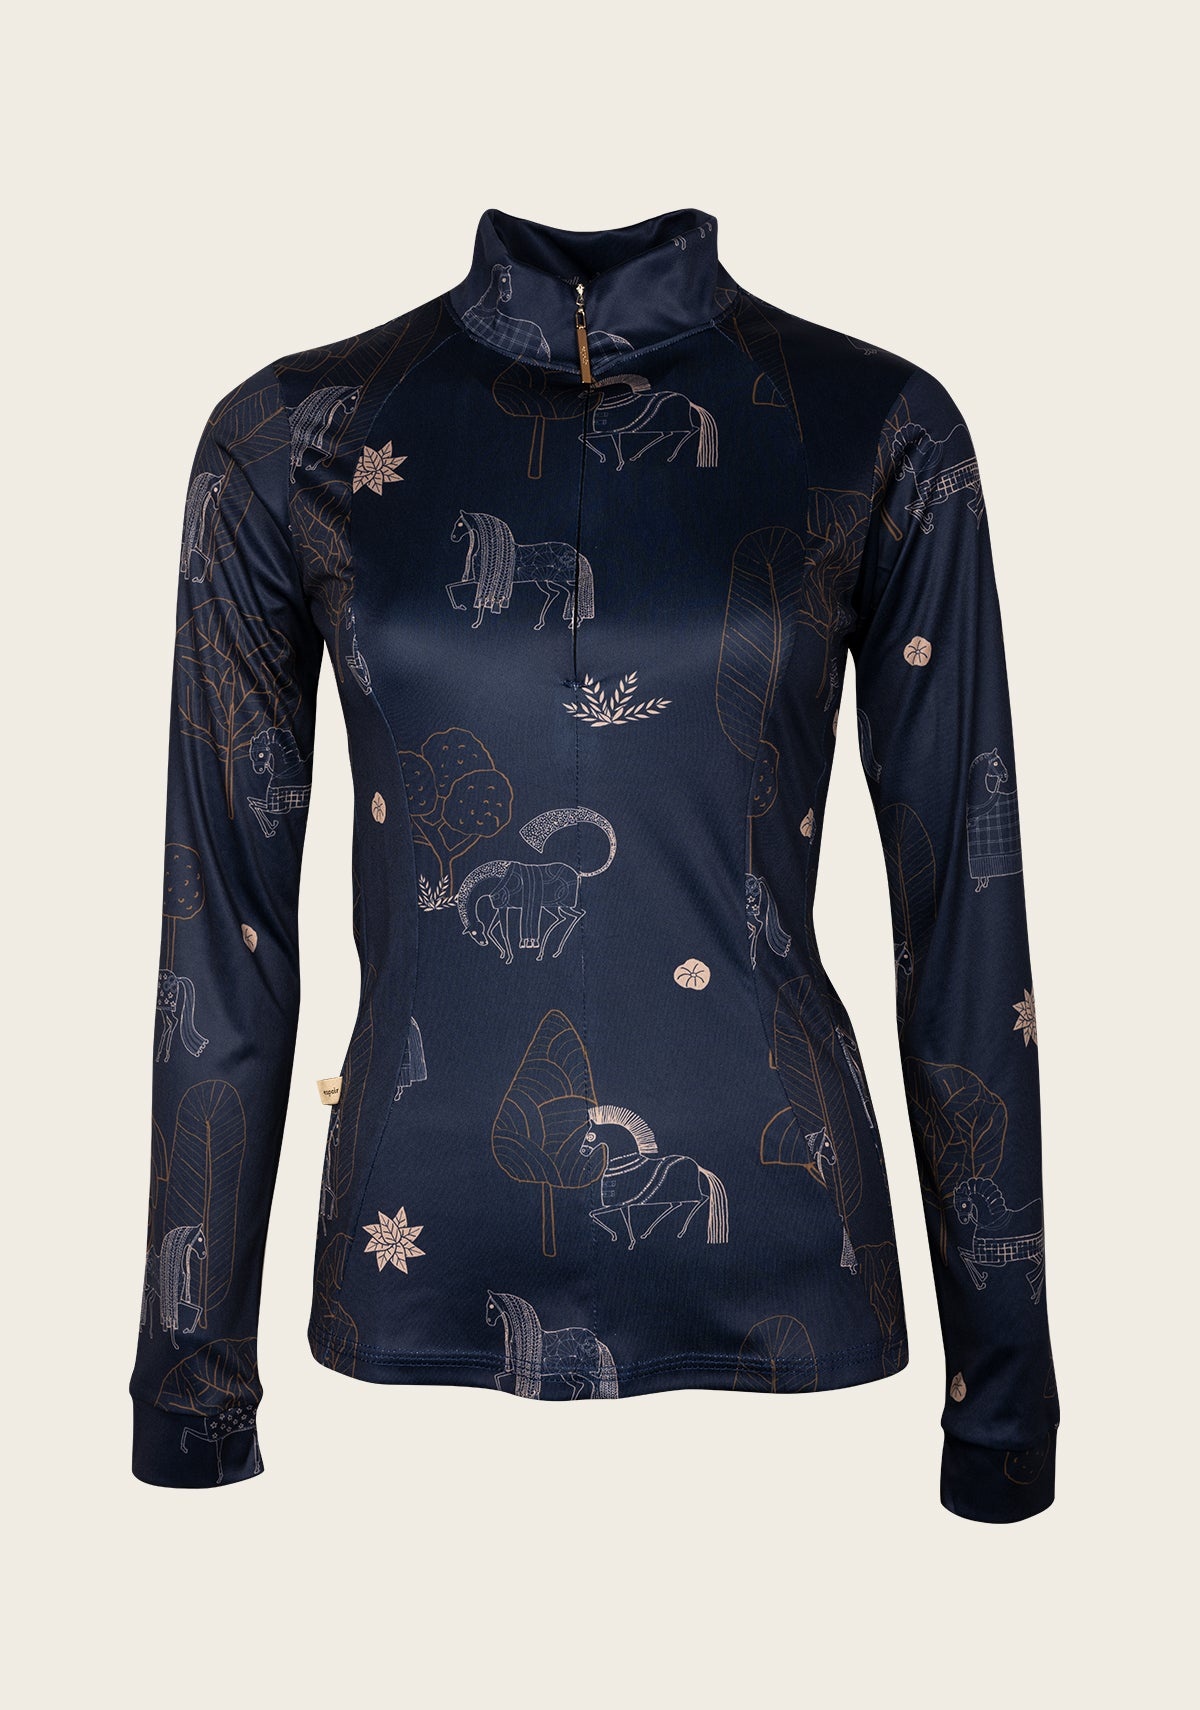
Navy Magic Quarter Zip Sun Shirt
A collection of Espoir Shirts made from a technical, breathable, light sports fabric that is UV Resistant. The technical fit of the shirt ensures the perfect fit for the rider that provides maximum comfort and protection. The prints are hand illustrated. A proudly South African designed and produced garment.
Brand: Espoir Equestrian
Category: Sporting Goods > Outdoor Recreation > Equestrian > Riding Apparel & Accessories